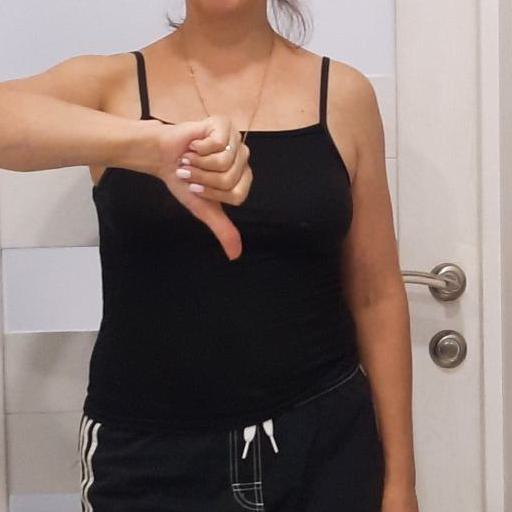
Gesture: dislike